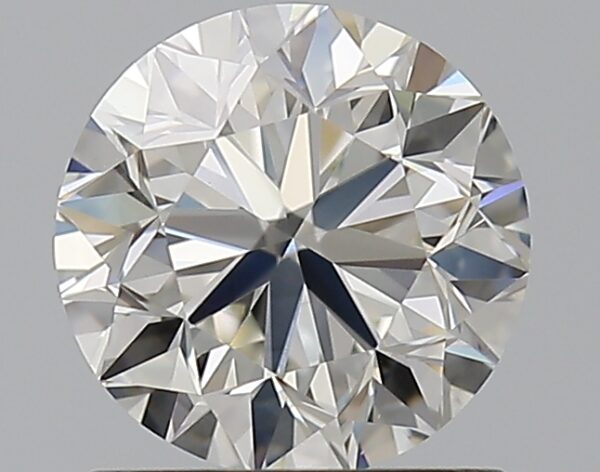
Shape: round
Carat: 1
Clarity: VVS2
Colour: I
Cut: VG
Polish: EX
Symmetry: VG
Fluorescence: N
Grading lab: GIA
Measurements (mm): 6.16 x 6.24 x 4.04